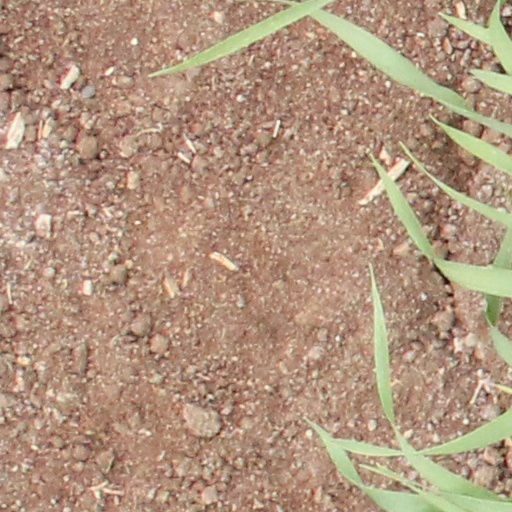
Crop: wheat